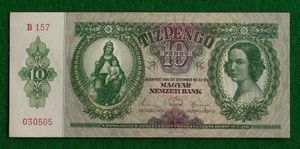
Pengő
10 pengő fra 1936.
Pengő var møntenheden i Ungarn fra 21. januar 1927 til den 31. juli 1946. 1 pengő var lig med 100 fillér.